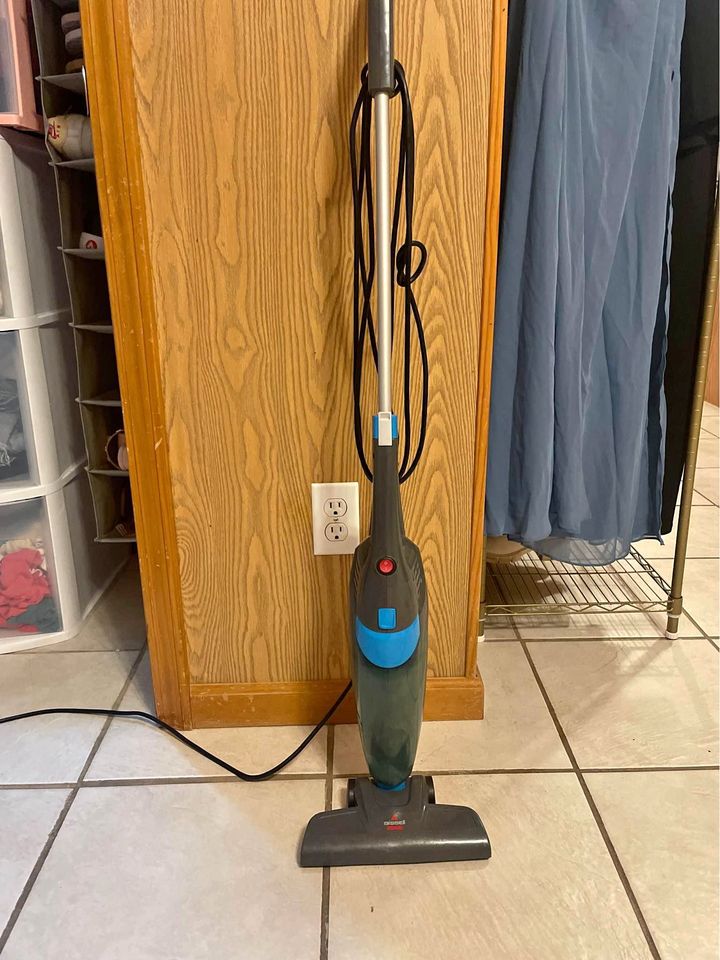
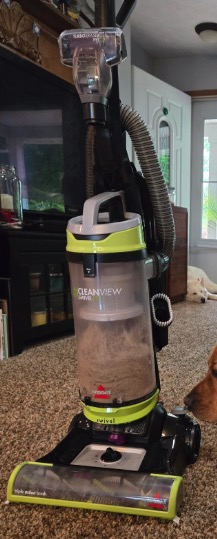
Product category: items_vacuum
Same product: no